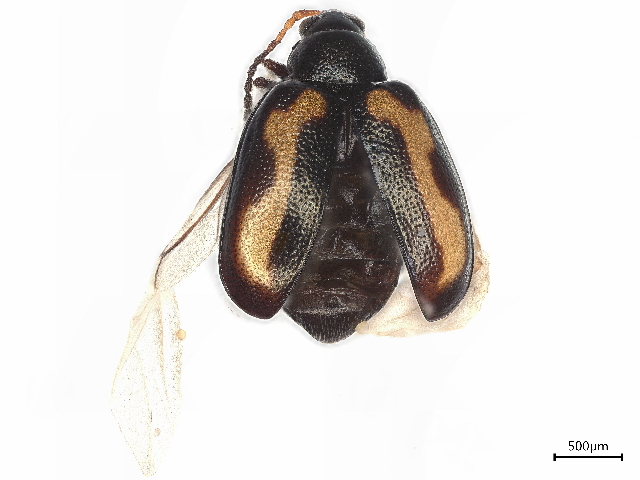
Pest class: striped_flea_beetle